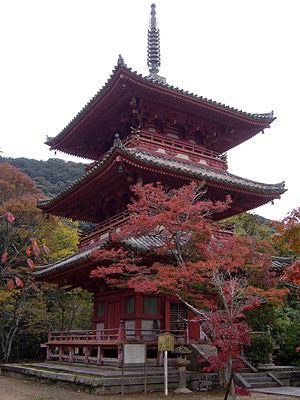
Taisanji à Kobe, Préfecture de Hyogo, au Japon 日本語: 太山寺, 神戸市, 兵庫県。716年開創。写真は1688年建立の三重塔